Upper Heyford, Oxfordshire

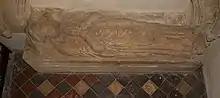
14th-century recumbent effigy of a priest in St Mary's chancel

The village had a church by AD 1074. Inside the current Church of England parish church of St Mary is a 14th-century recumbent effigy of a priest in a 14th-century arched recess in the chancel. The church may have been rebuilt in the latter part of the 15th century, but only the Perpendicular Gothic west tower survives from that time.